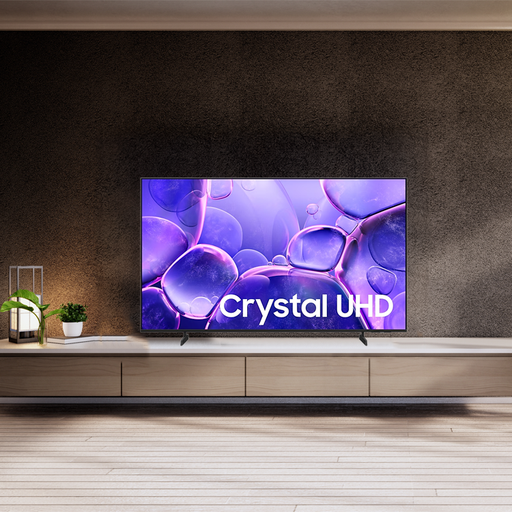
קטגוריה: מתנות בתוספת תשלום
תיאור: מסך טלוויזיה 50' מבית Samsung
דגם: 50U8000F
תשלום נוסף: 1,100 ₪
מידע נוסף: מתנה בתוספת תשלום